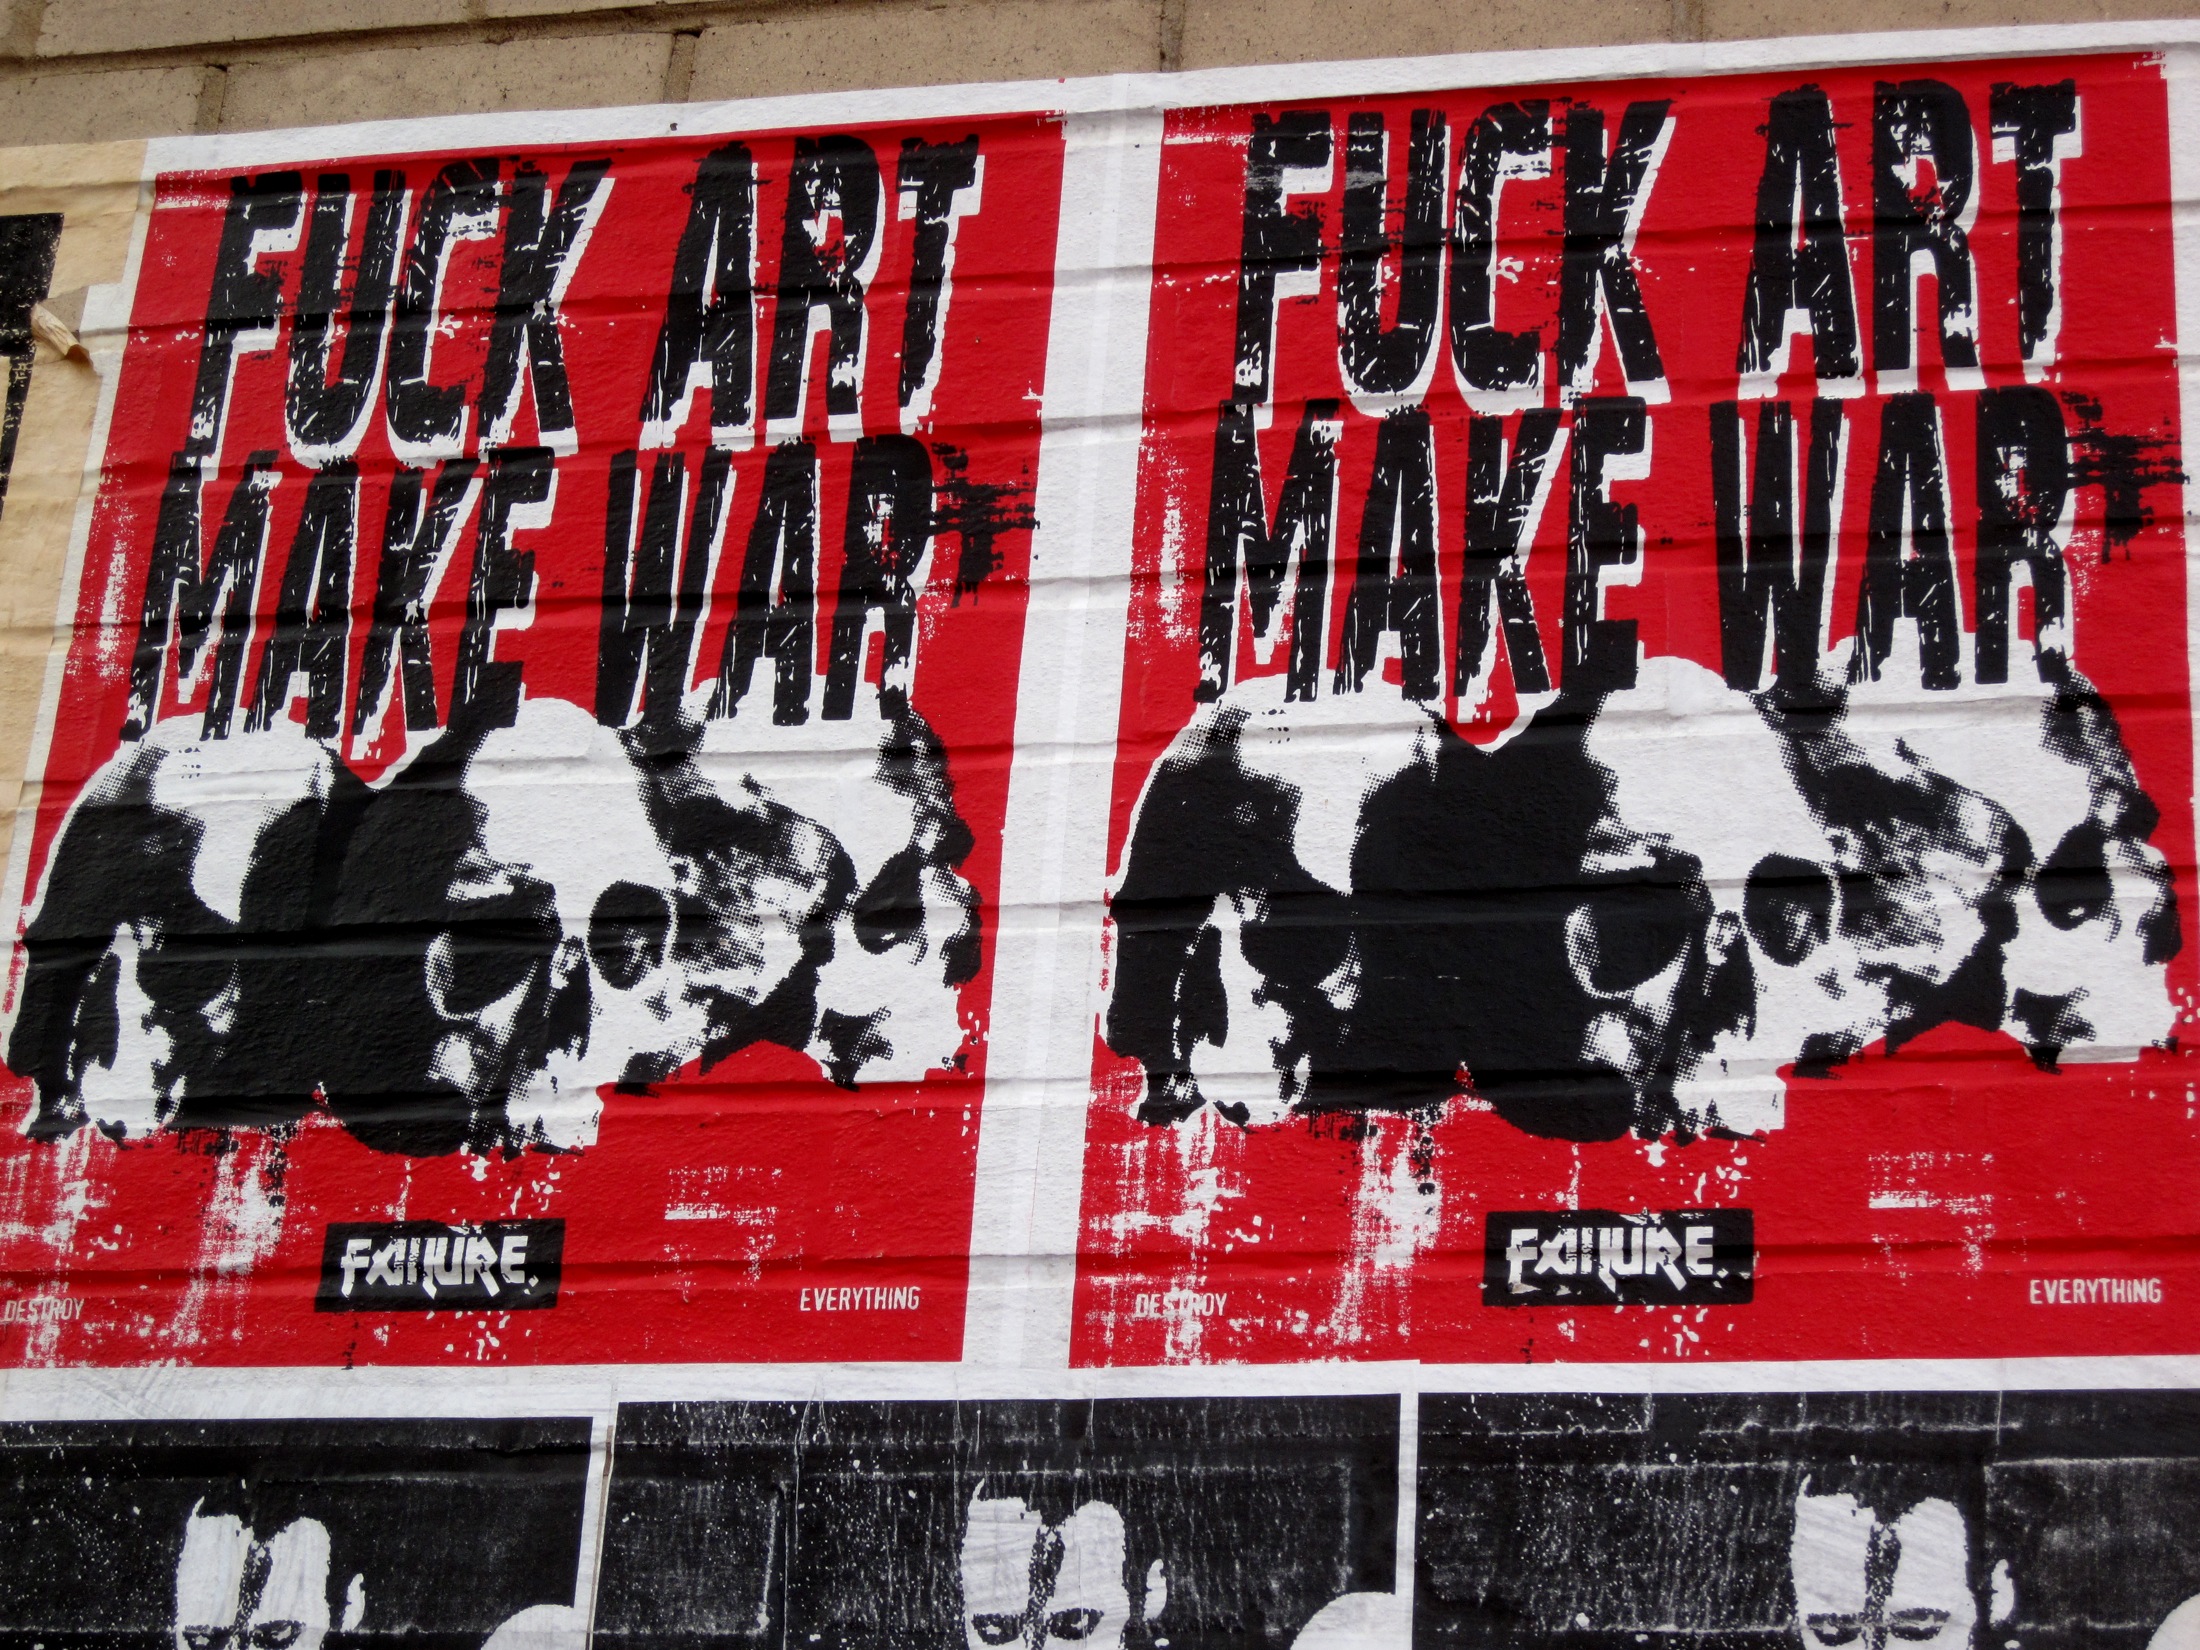
advertising, red, banner, graffiti, art, team, mural, poster, austin, modern art, sport venue, display device